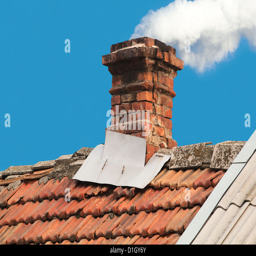
old pipe from the furnace on the roof out shingles , on blue sky background